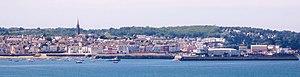
Douarnenez vu depuis les falaises de Kerlaz.
Douarnenez [dwaʁnəne] est une commune française, située dans le département du Finistère en région Bretagne.